Drottninggatan

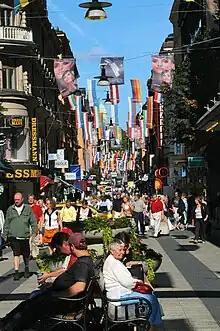
Drottninggatan during the summer of 2006.

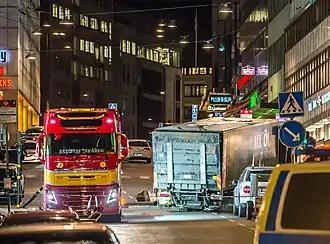
The truck used in the 2017 terrorist attack

Drottninggatan ("Queen Street") in Stockholm, Sweden, is a major pedestrian street. It stretches north from the bridge Riksbron at Norrström, in the district of Norrmalm, to Observatorielunden in the district of Vasastaden.